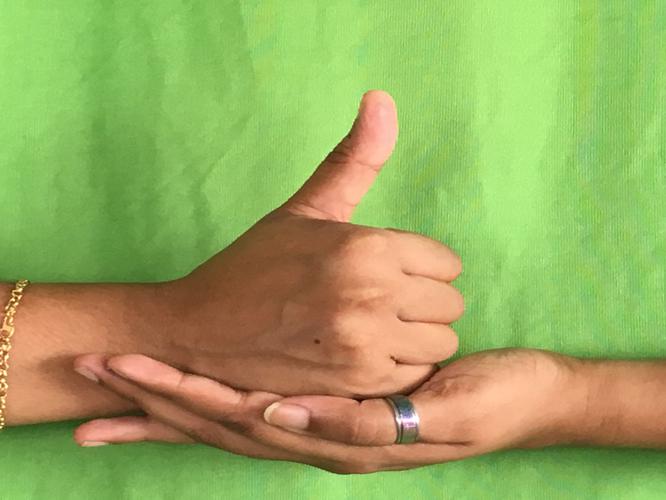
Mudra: Shivalinga
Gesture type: double_hand